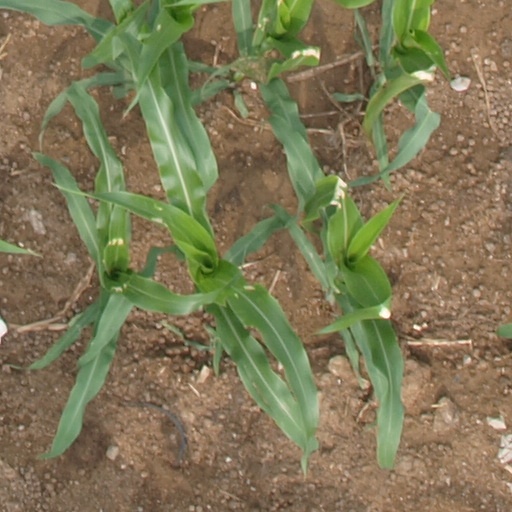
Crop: maize; corn